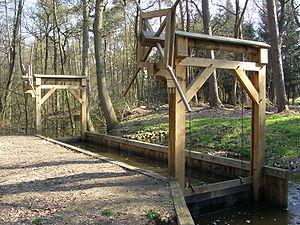
Une écluse est un ouvrage d'art hydraulique implanté dans un canal ou un cours d'eau pour le rendre navigable et permettre aux bateaux de franchir des dénivellations. Certains barrages à pertuis ou écluses visaient aussi à protéger un cours d'eau ou une ville des effets de la marée. L'écluse comprend un sas dans lequel on peut faire varier le niveau de l'eau. Il est isolé des biefs amont et aval par des portes.